Ottoman Reform Edict of 1856

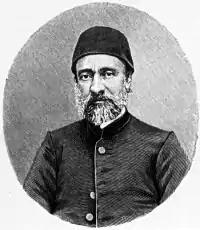
Mehmed Emin Âli Pasha, the principal architect of the Islâhat Fermânı.

Hatt-ı Hümayun "unites all the previous reforms" (beginning with Edict of Gülhane) and applies previous reform to all the subjects of the Empire, without distinction of class or religion, for the security of their persons and property and the preservation of their honor.